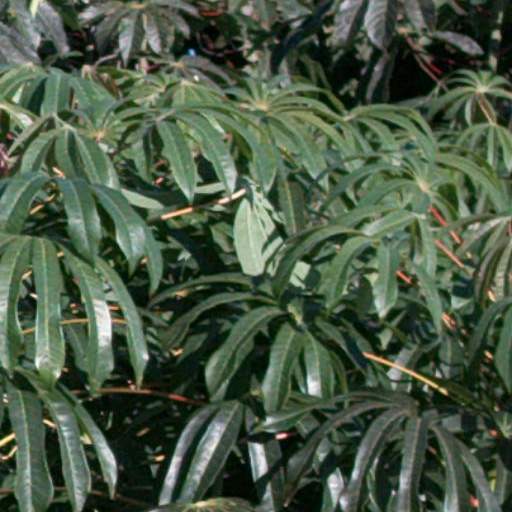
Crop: cassava